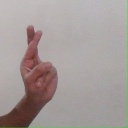
अक्षर: र